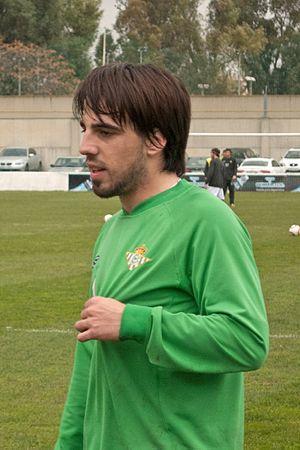
Beñat Etxebarria Urkiaga, plus communément appelé Beñat, né le 19 février 1987 à Igorre, est un footballeur international espagnol évoluant au poste de milieu défensif à l'Athletic Bilbao.